Karel Svoboda (composer)

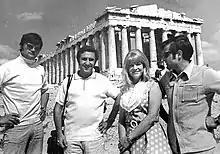
Karel Svoboda (left) in Athens 1969

Karel Svoboda (19 December 1938 – 28 January 2007) was a Czech composer of popular music. He wrote music for many TV series in the 1970s.